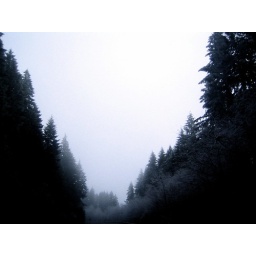
Ever since Twin Peaks, I have't looked at the forest in the same way. The black dog runs at night.